Sutton stone

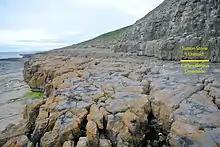
Sutton stone exposed near Ogmore-by-Sea.

Sutton stone is a geologic formation located only in South Wales. Sutton stone consists of white, conglomeratic limestones with pebbles of black chert (silica) and carboniferous limestones, laid down in early Jurassic times. It was named by geologist Henry De la Beche in 1846.